Hollis City Hall and Jail

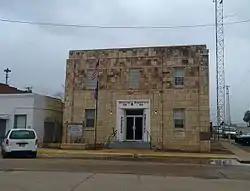

The Hollis City Hall and Jail, at 101 W. Jones St. in Hollis, Oklahoma, was built in 1939 as a Works Progress Administration project.